Jeremy Hansen

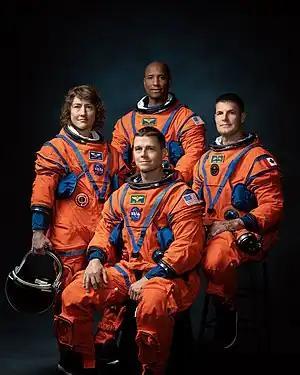
Official crew portrait for Artemis II, from left: NASA Astronauts Christina Koch, Victor Glover, Reid Wiseman, Canadian Space Agency Astronaut Jeremy Hansen.

On April 3, 2023, he was announced as part of the upcoming Artemis II mission to be the first Canadian to travel to the Moon.